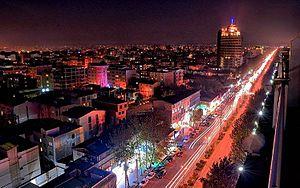
Amol est une ville au nord de l'Iran, dans la province du Mazandaran.